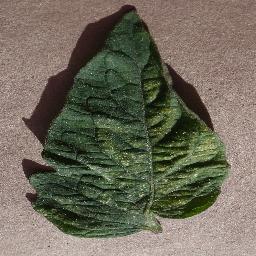
Label: Tomato___Spider_mites Two-spotted_spider_mite